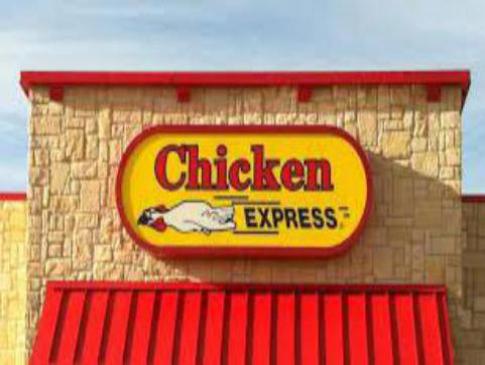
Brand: chicken express
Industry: Food